Creux de l'Enfer

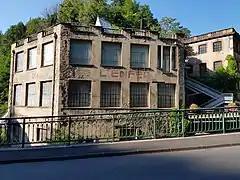
Le Creux de l'Enfer, Thiers, France

The Creux de l'Enfer is a contemporary art center located in Thiers' Vallée des Usines, France. It opened in 1988 in a former cutlery factory which closed in 1956.